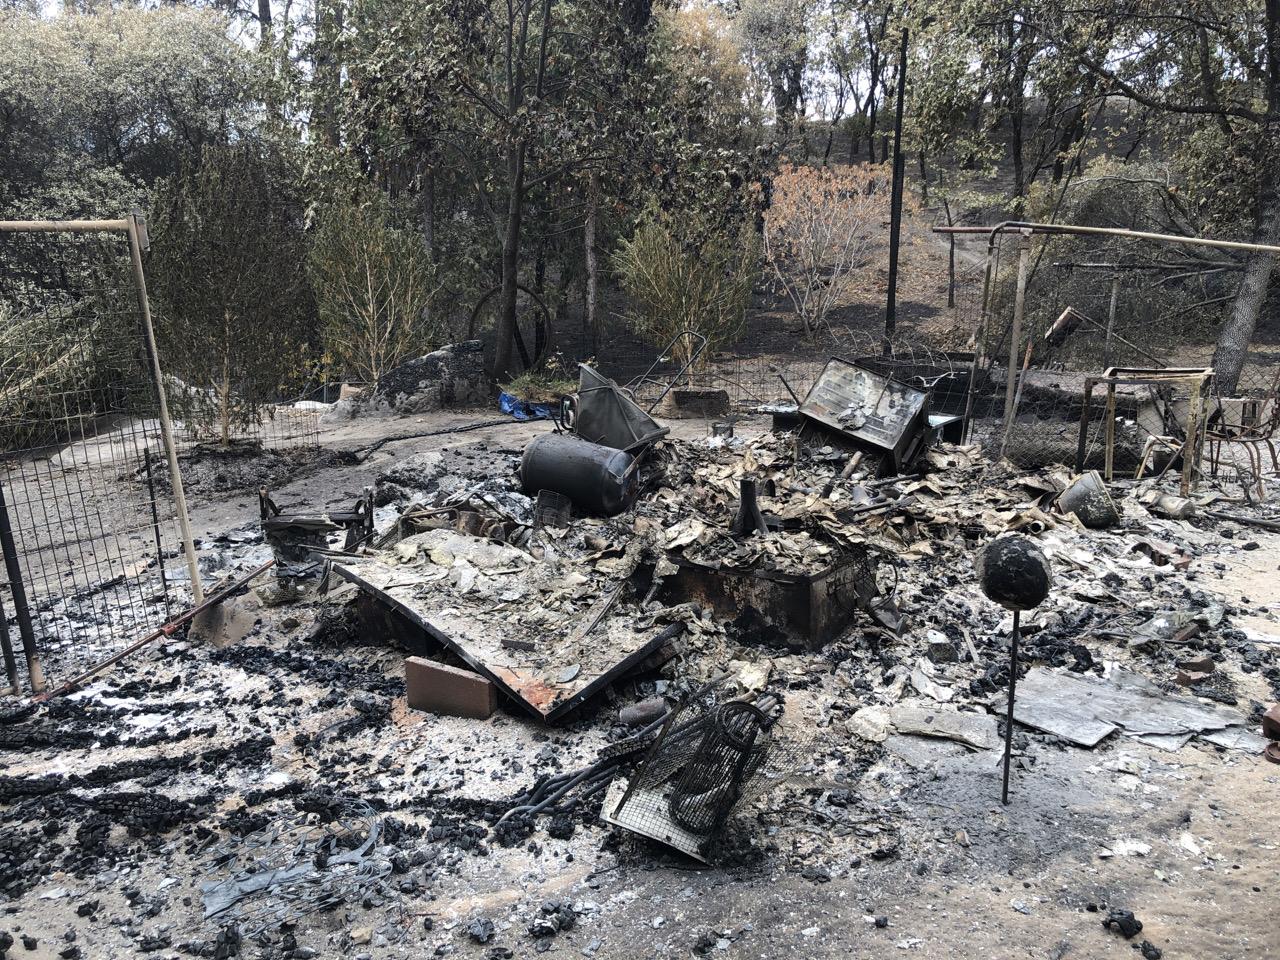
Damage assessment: destroyed